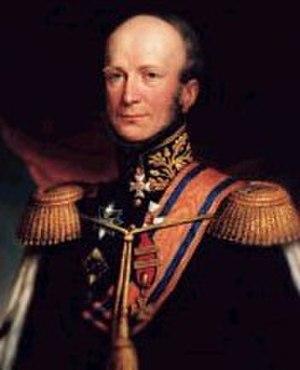
La révolution luxembourgeoise de 1848 fait partie du printemps des peuples, la vague révolutionnaire qui s'est produite dans toute l'Europe en 1848. Le Grand-Duché de Luxembourg, alors en union personnelle avec le royaume des Pays-Bas, est secoué par de nombreux bouleversements provoqués par le mécontentement suscité par les inégalités, un gouvernement autoritaire, une absence de libertés civiles et un système politique excluant la plupart des citoyens du gouvernement. Cela a à son tour contraint le gouvernement à accepter diverses réformes, notamment l'adoption d'une nouvelle constitution, introduisant de nouvelles libertés civiles, un gouvernement parlementaire, une participation plus large au système politique et la séparation des pouvoirs.